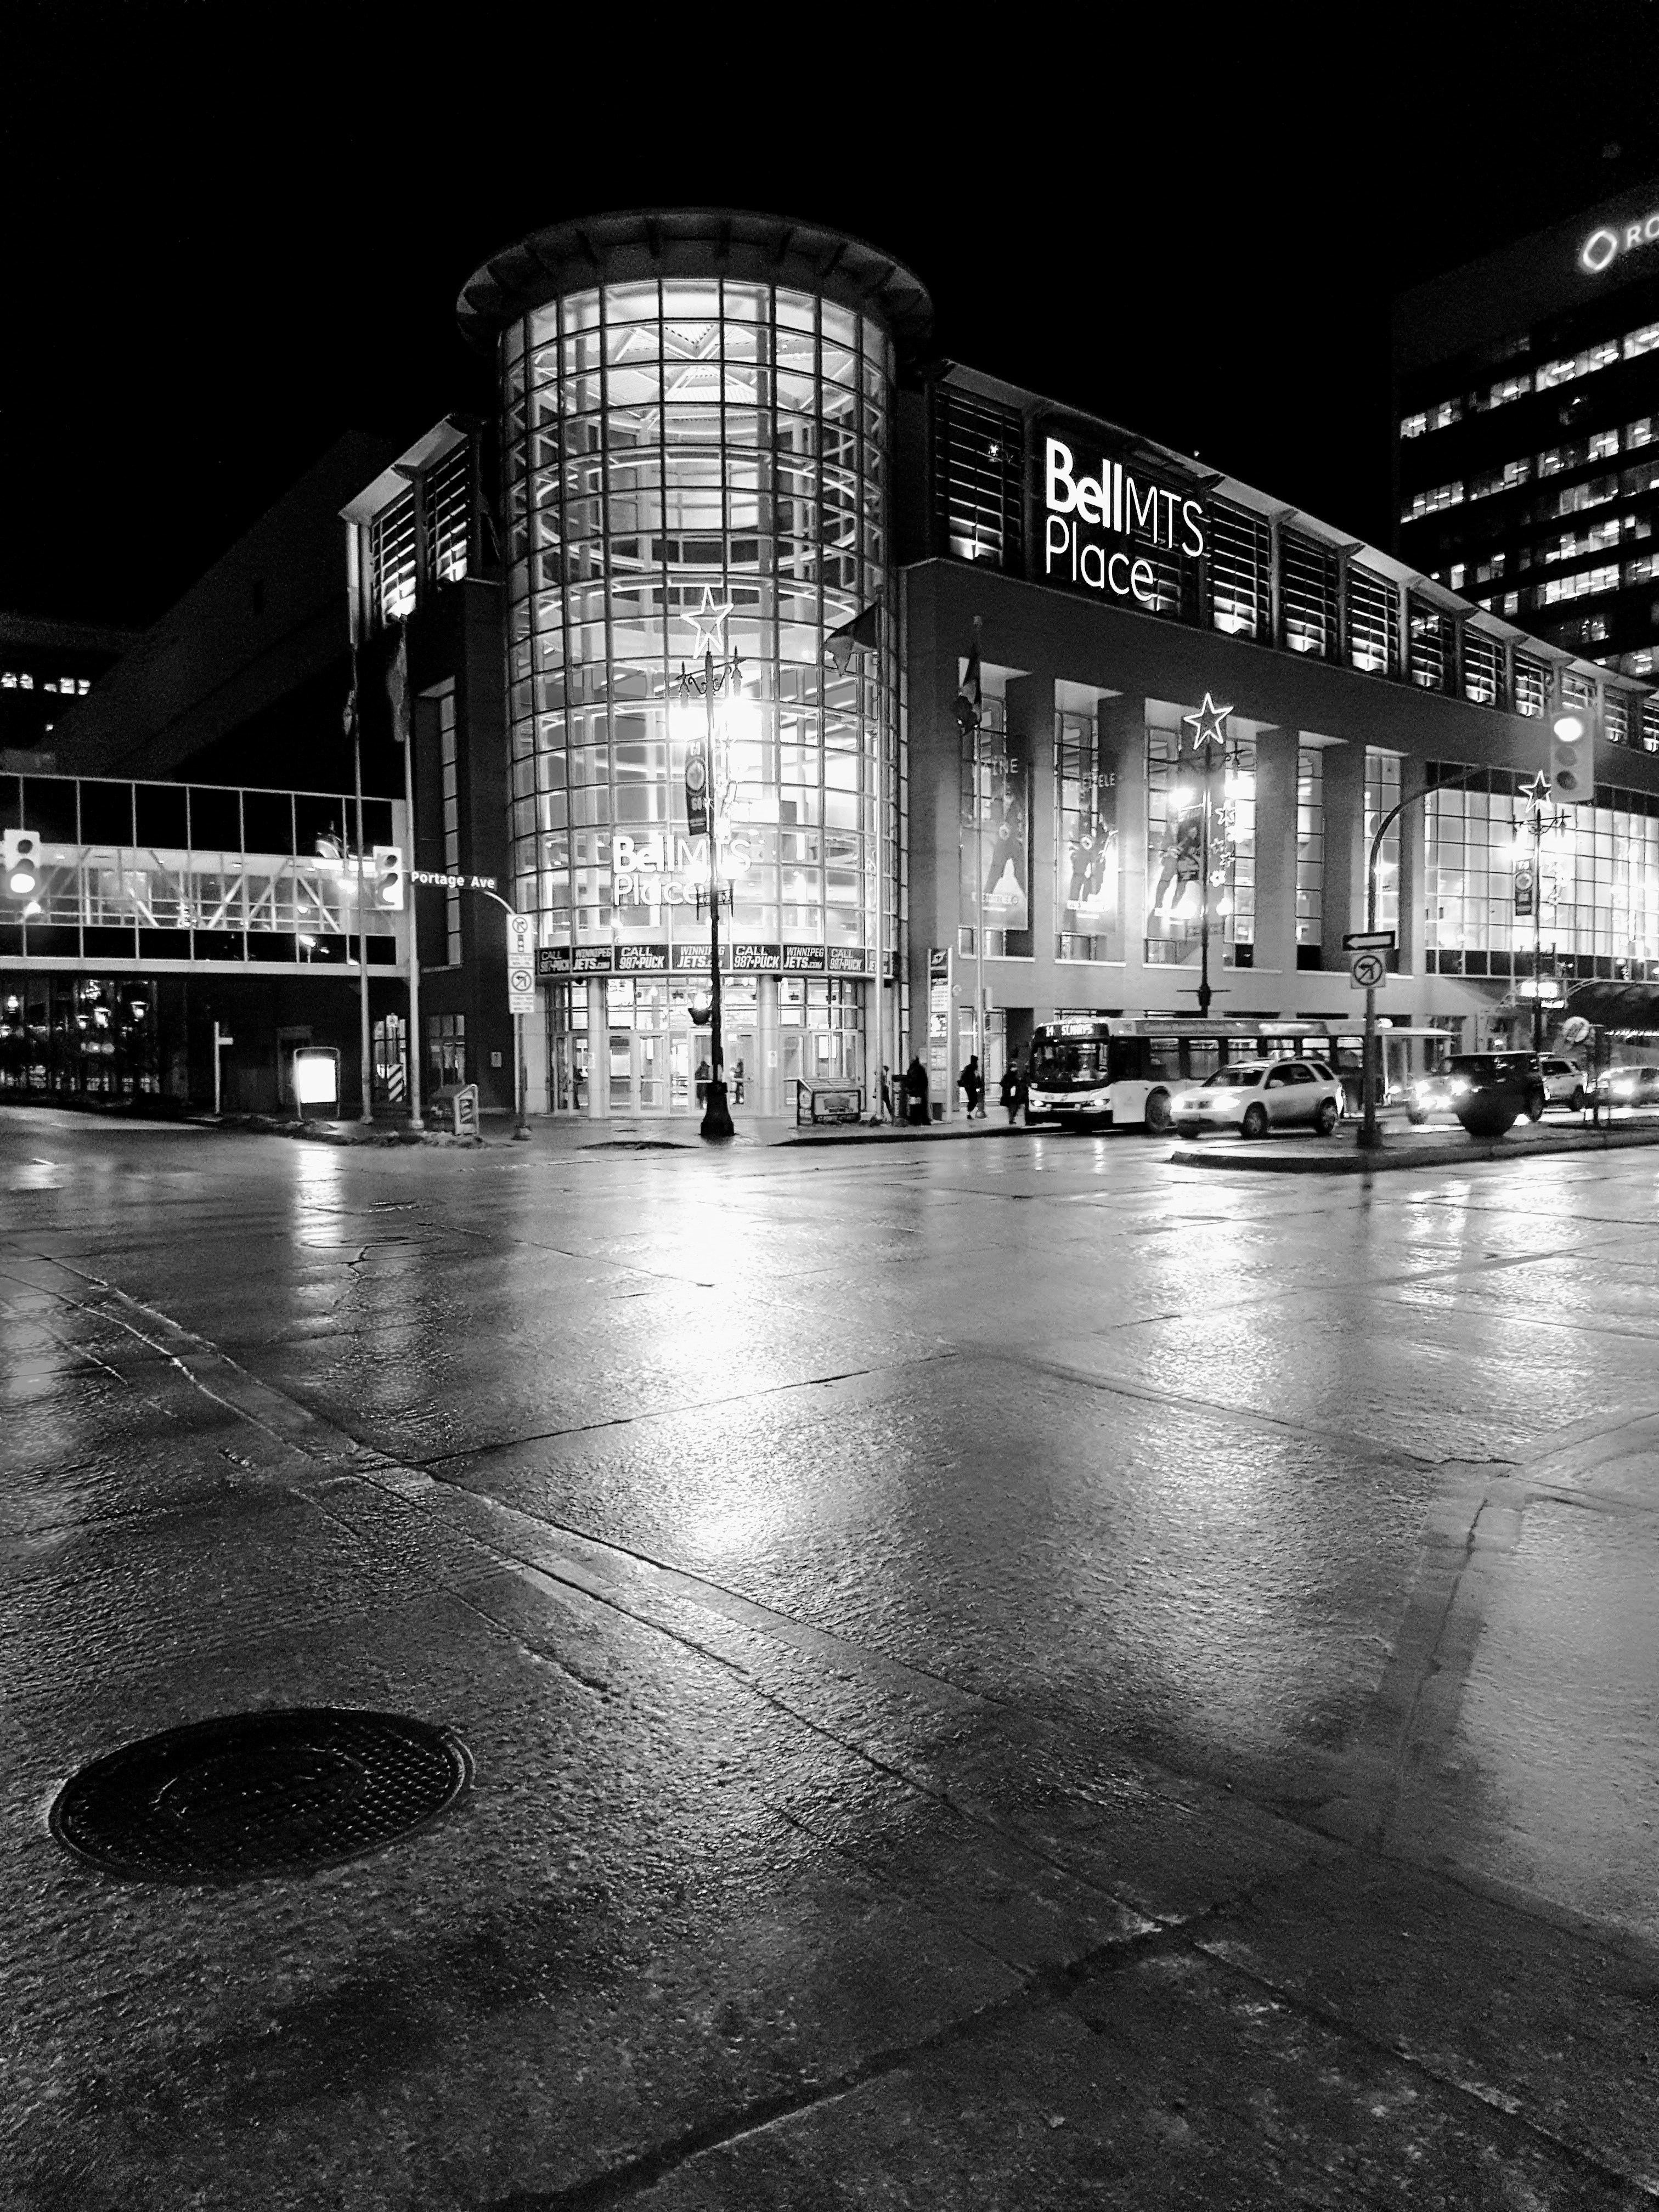
black, white, night, monochrome, black and white, light, architecture, urban area, monochrome photography, building, darkness, city, photography, street, metropolitan area, road surface, reflection, metropolis, midnight, downtown, street light, style